Which point is corresponding to the reference point?
Reference image:
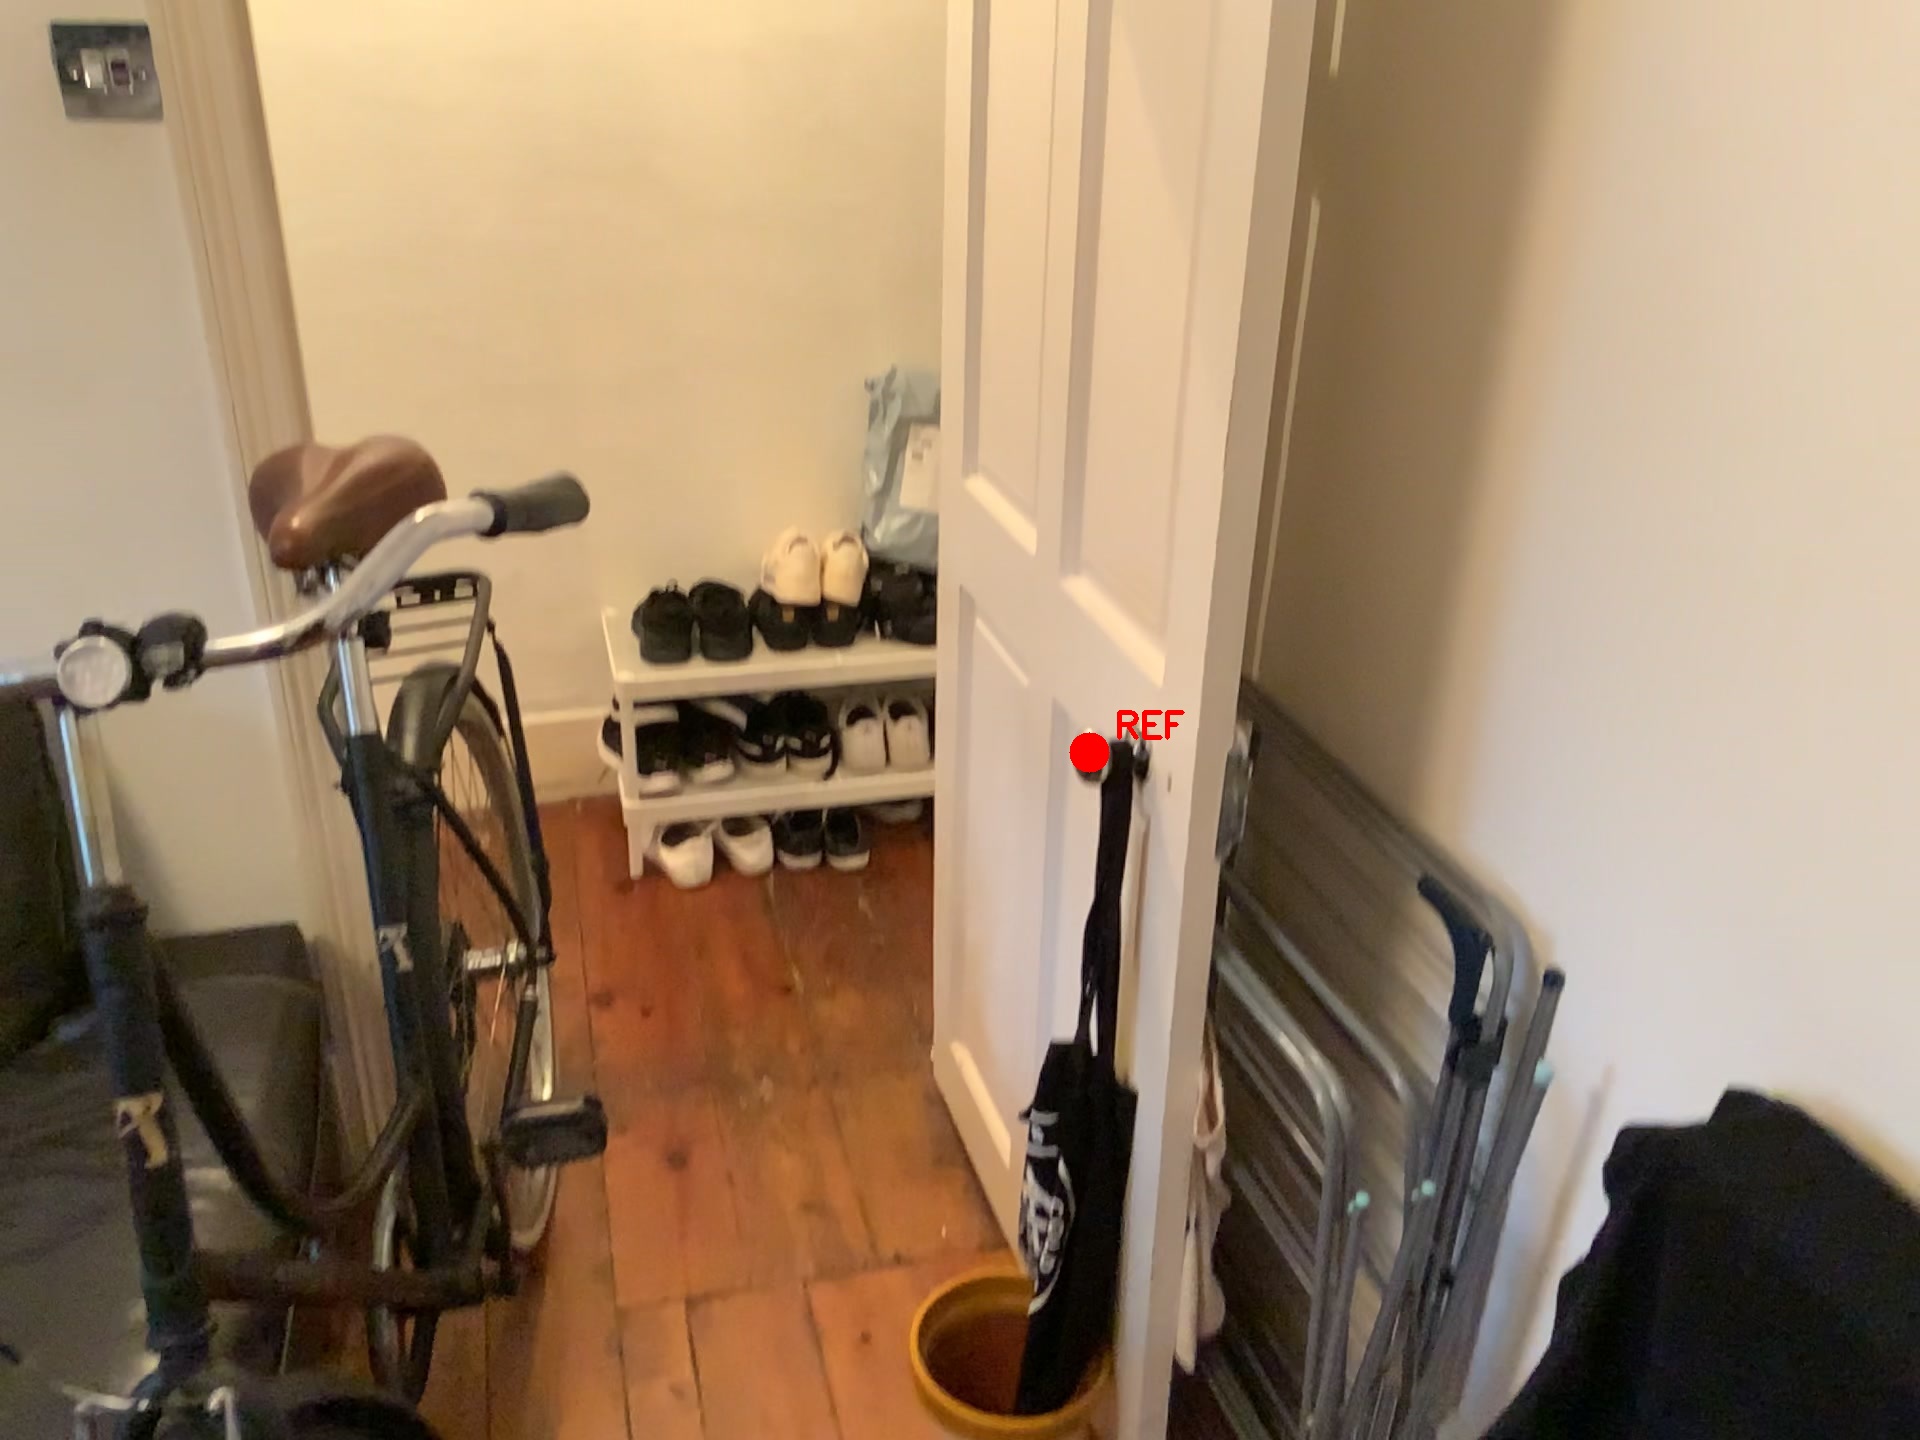
Option image:
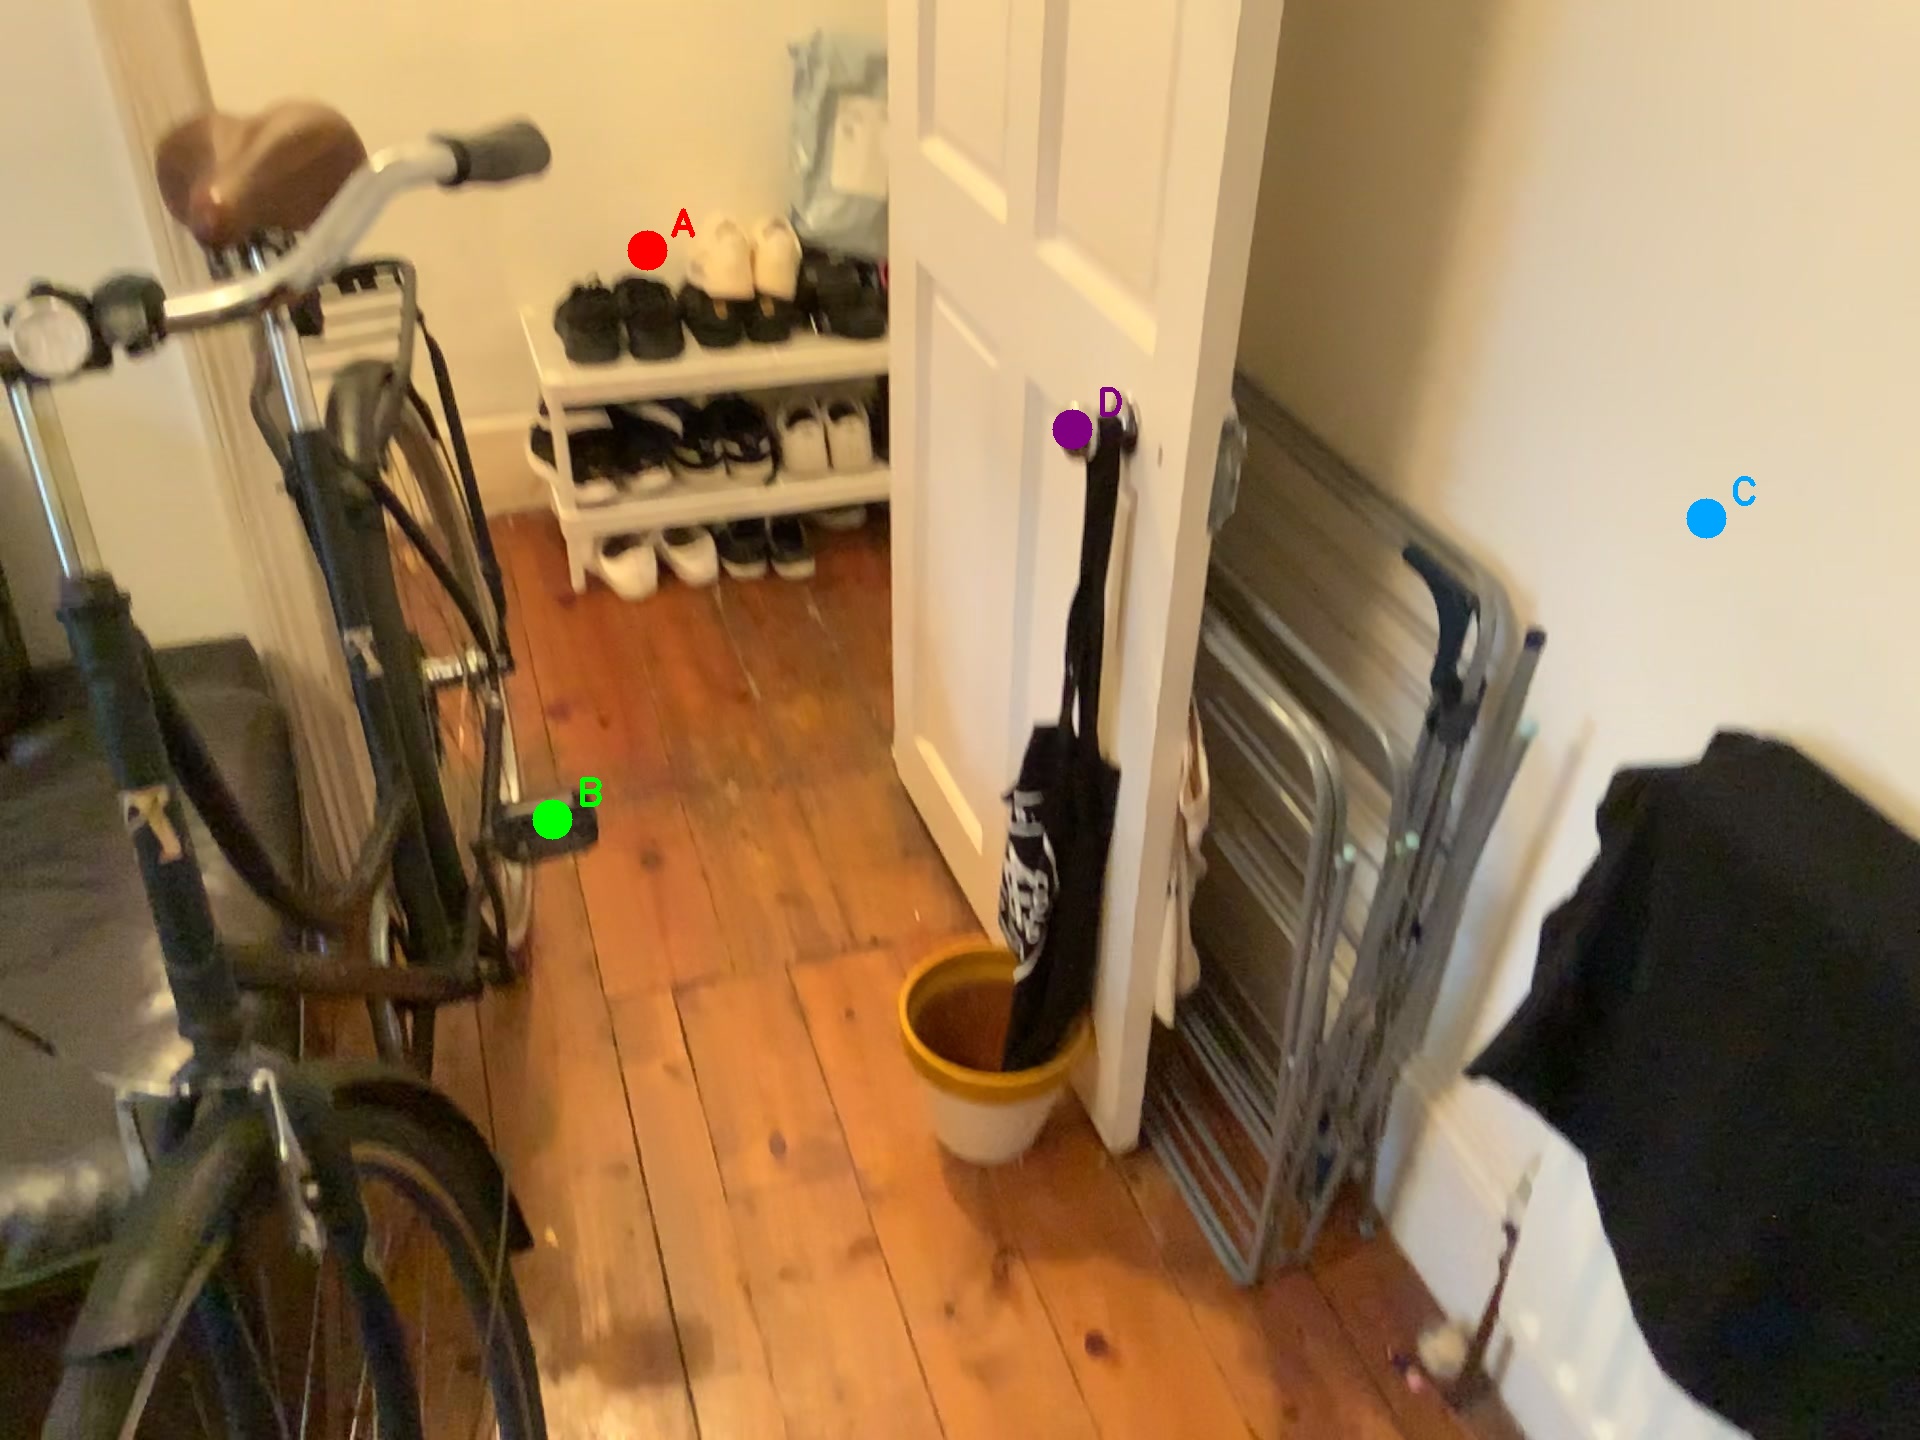
Choices:
Point A
Point B
Point C
Point D
Answer: (D)